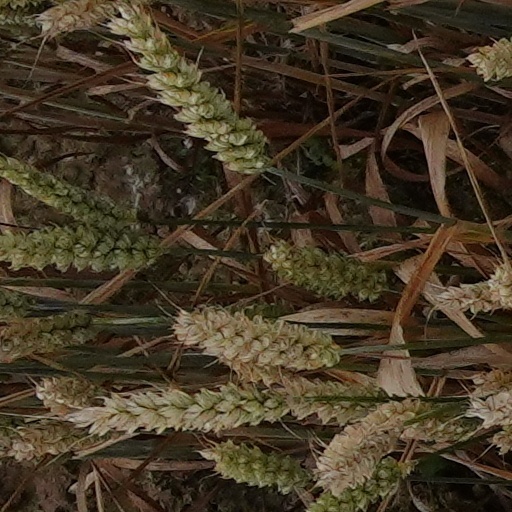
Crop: wheat